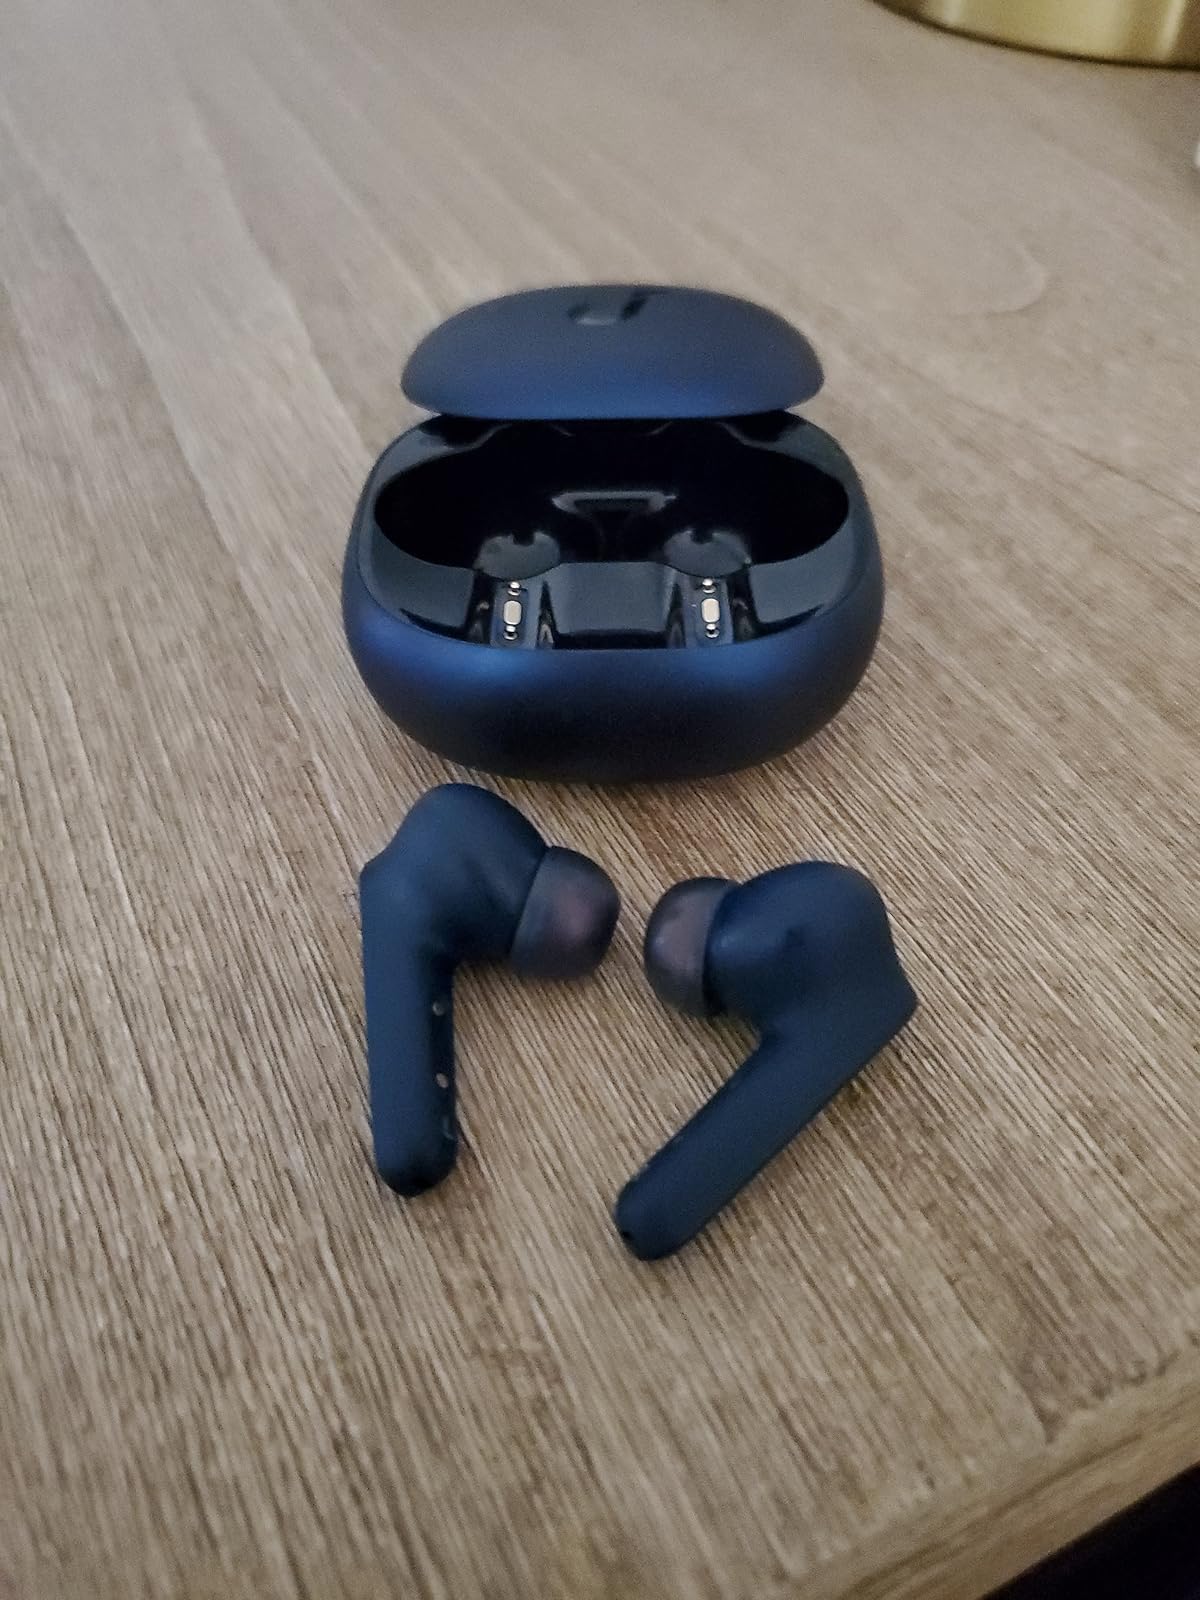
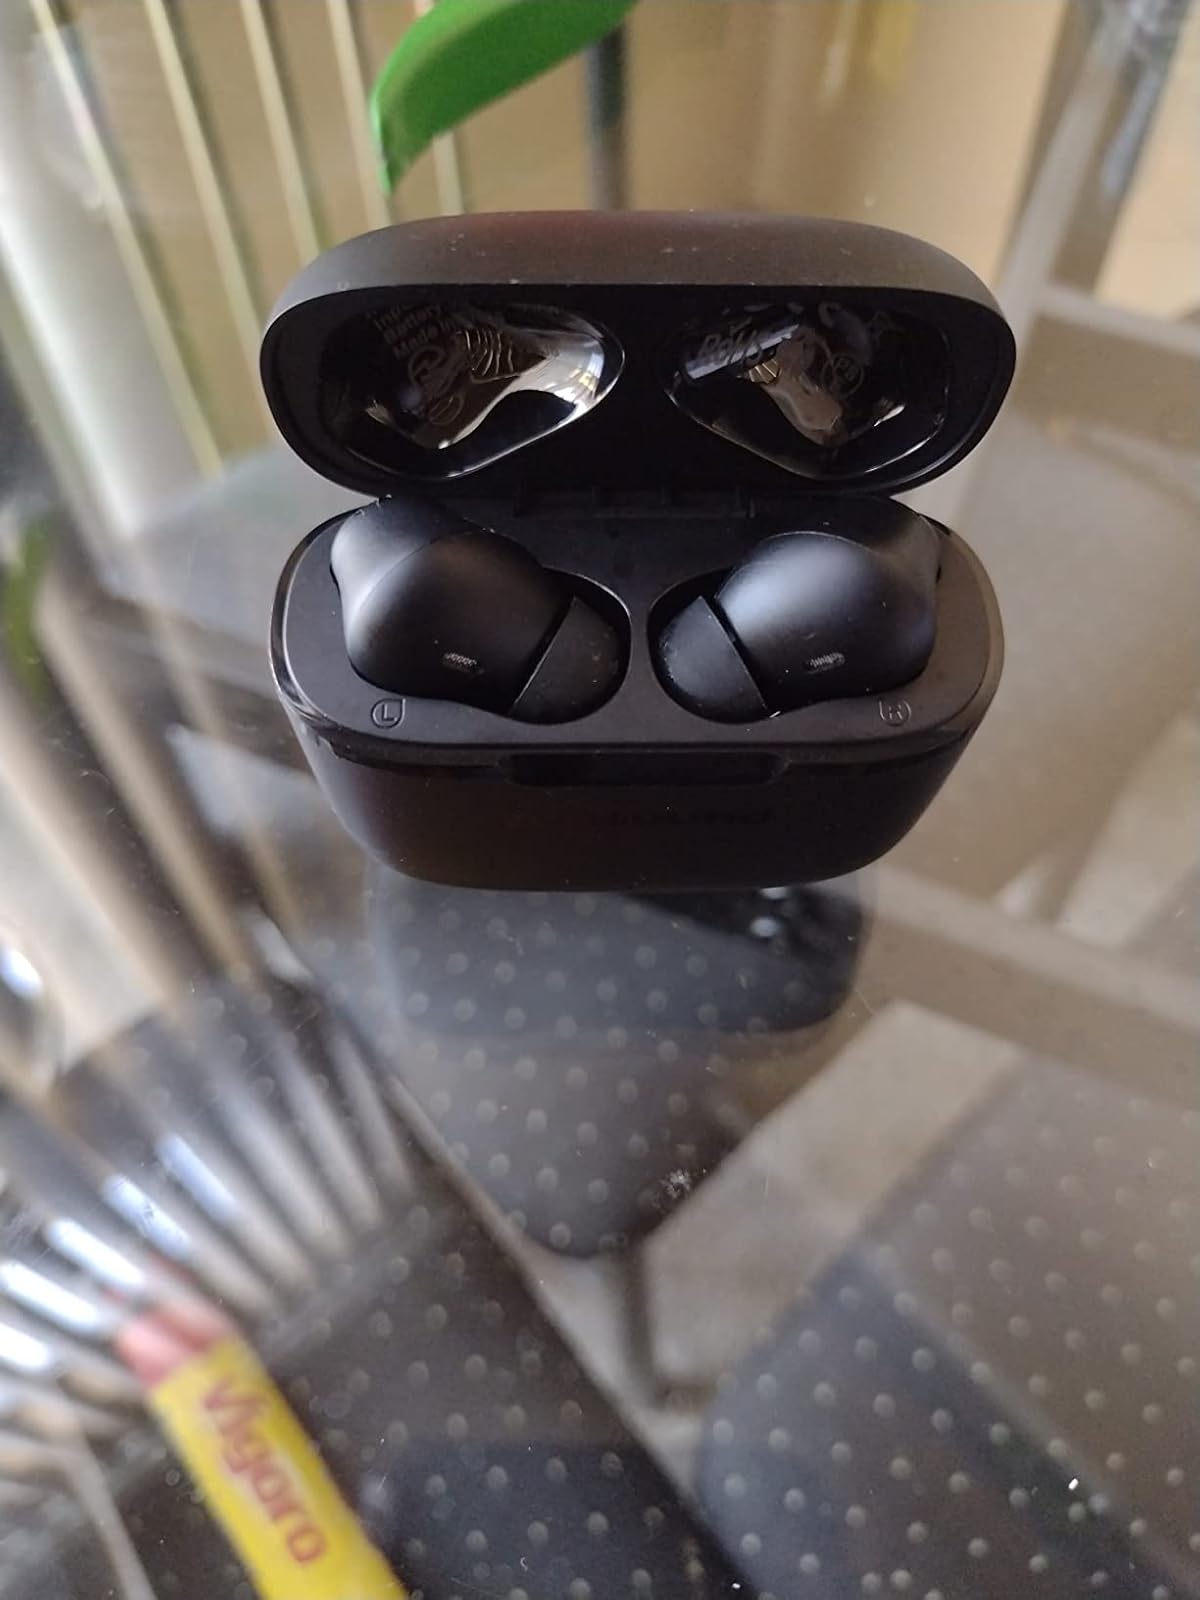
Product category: earbuds
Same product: no